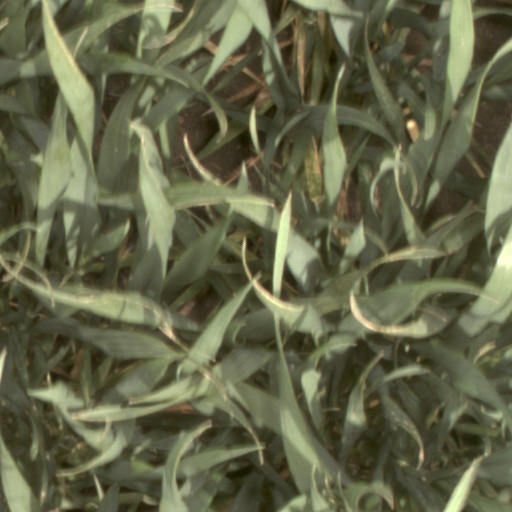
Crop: wheat